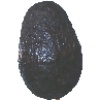
Label: avocado